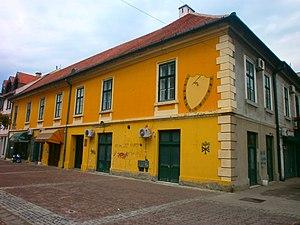
Pančevo est une ville de Serbie située dans la province autonome de Voïvodine. Au recensement de 2011, la ville intra muros comptait 76 203 habitants et son territoire métropolitain, appelé Ville de Pančevo, 123 414.
Le bâtiment situé 3 rue Nikole Tesle à Pančevo est situé à Pančevo, dans la province de Voïvodine et dans le district du Banat méridional, en Serbie. Il est inscrit sur la liste des monuments culturels de grande importance de la République de Serbie.
Cet article recense les monuments culturels du district du Banat méridional en Serbie.